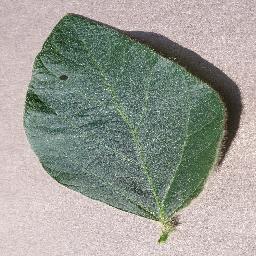
Label: Soybean___healthy